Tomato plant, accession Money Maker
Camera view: bottom (45 deg); turntable rotation: 210 degrees
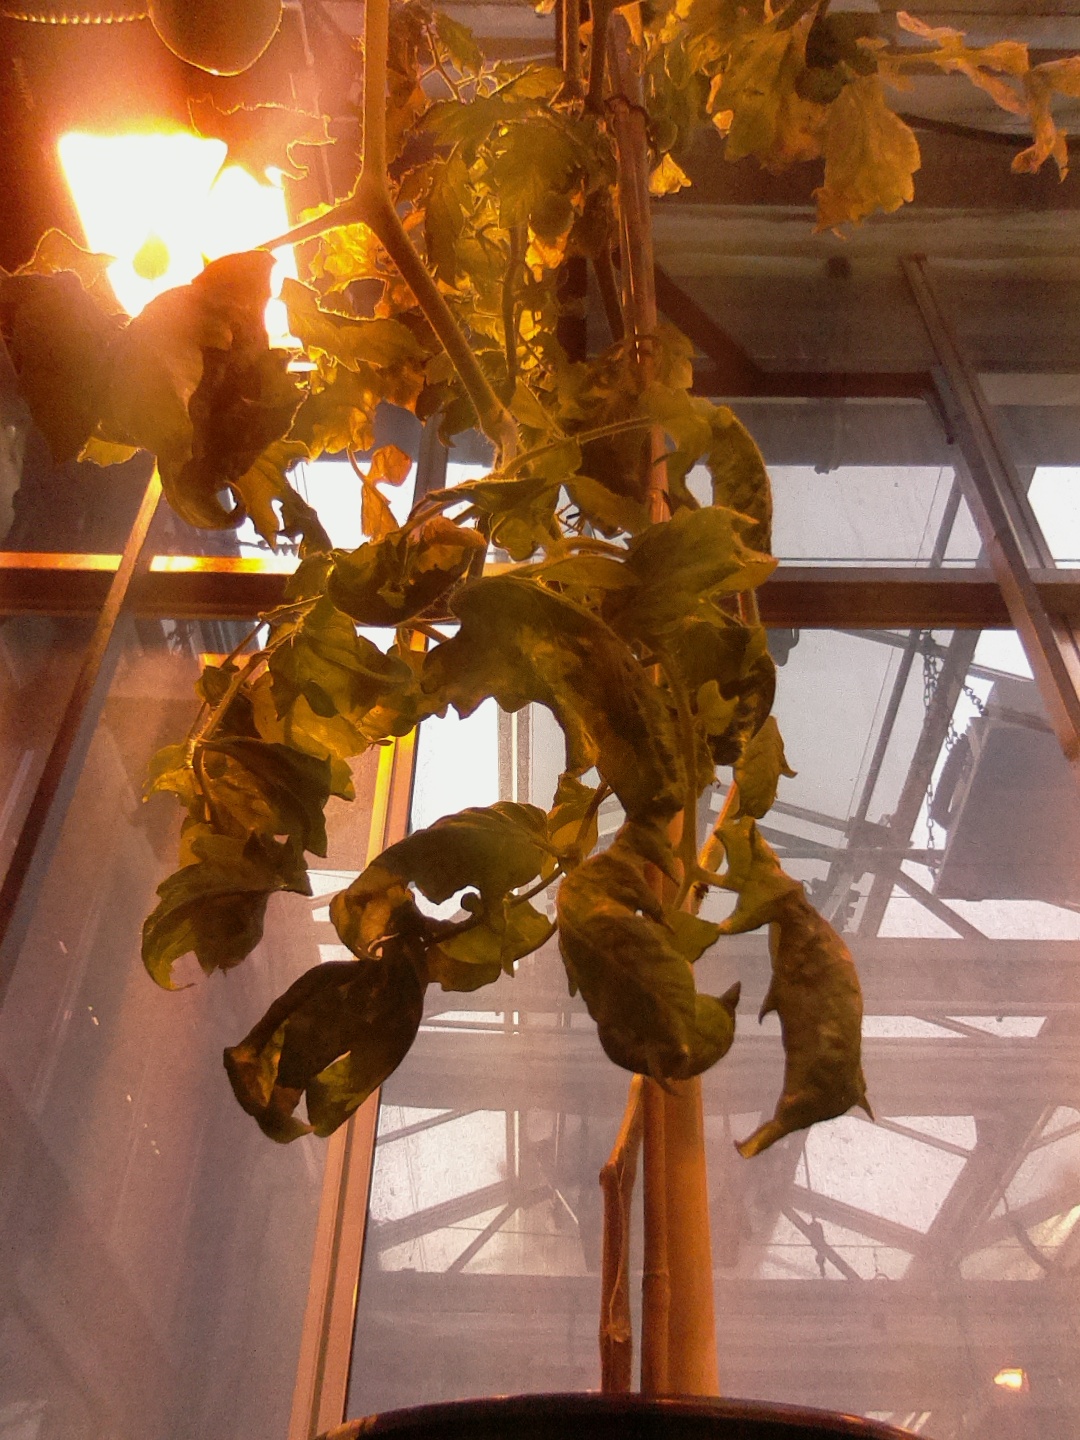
BBCH growth stage 79: 90% -100% of final fruit size